Topyster Muga

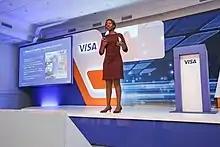
Topyster Muga giving a talk at visa Inc Kenya

In July 2020, she launched a personal development app dubbed Prosper. She is the chief executive officer.